O scale

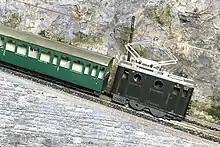
Probably the oldest known 0e gauge vehicles in the Basel Model Train Club (MCB) from 1947. Wengeralp Railway (WAB) rack railway train, 2021

Some O-scale modelers choose to model prototypes at other than standard gauge and follow wide gauge (also known as broad-gauge) or narrow-gauge railroads. There is no standard for wide- or narrow-gauge model track, and modelers wishing to portray such railway track either build their own, or more commonly accept the shortcomings of appropriately wider or narrower gauge model track. , and are the more popular track widths used by indoor enthusiasts modeling narrow gauge. Differences in regional scales give different prototype gauges to these different model track widths.